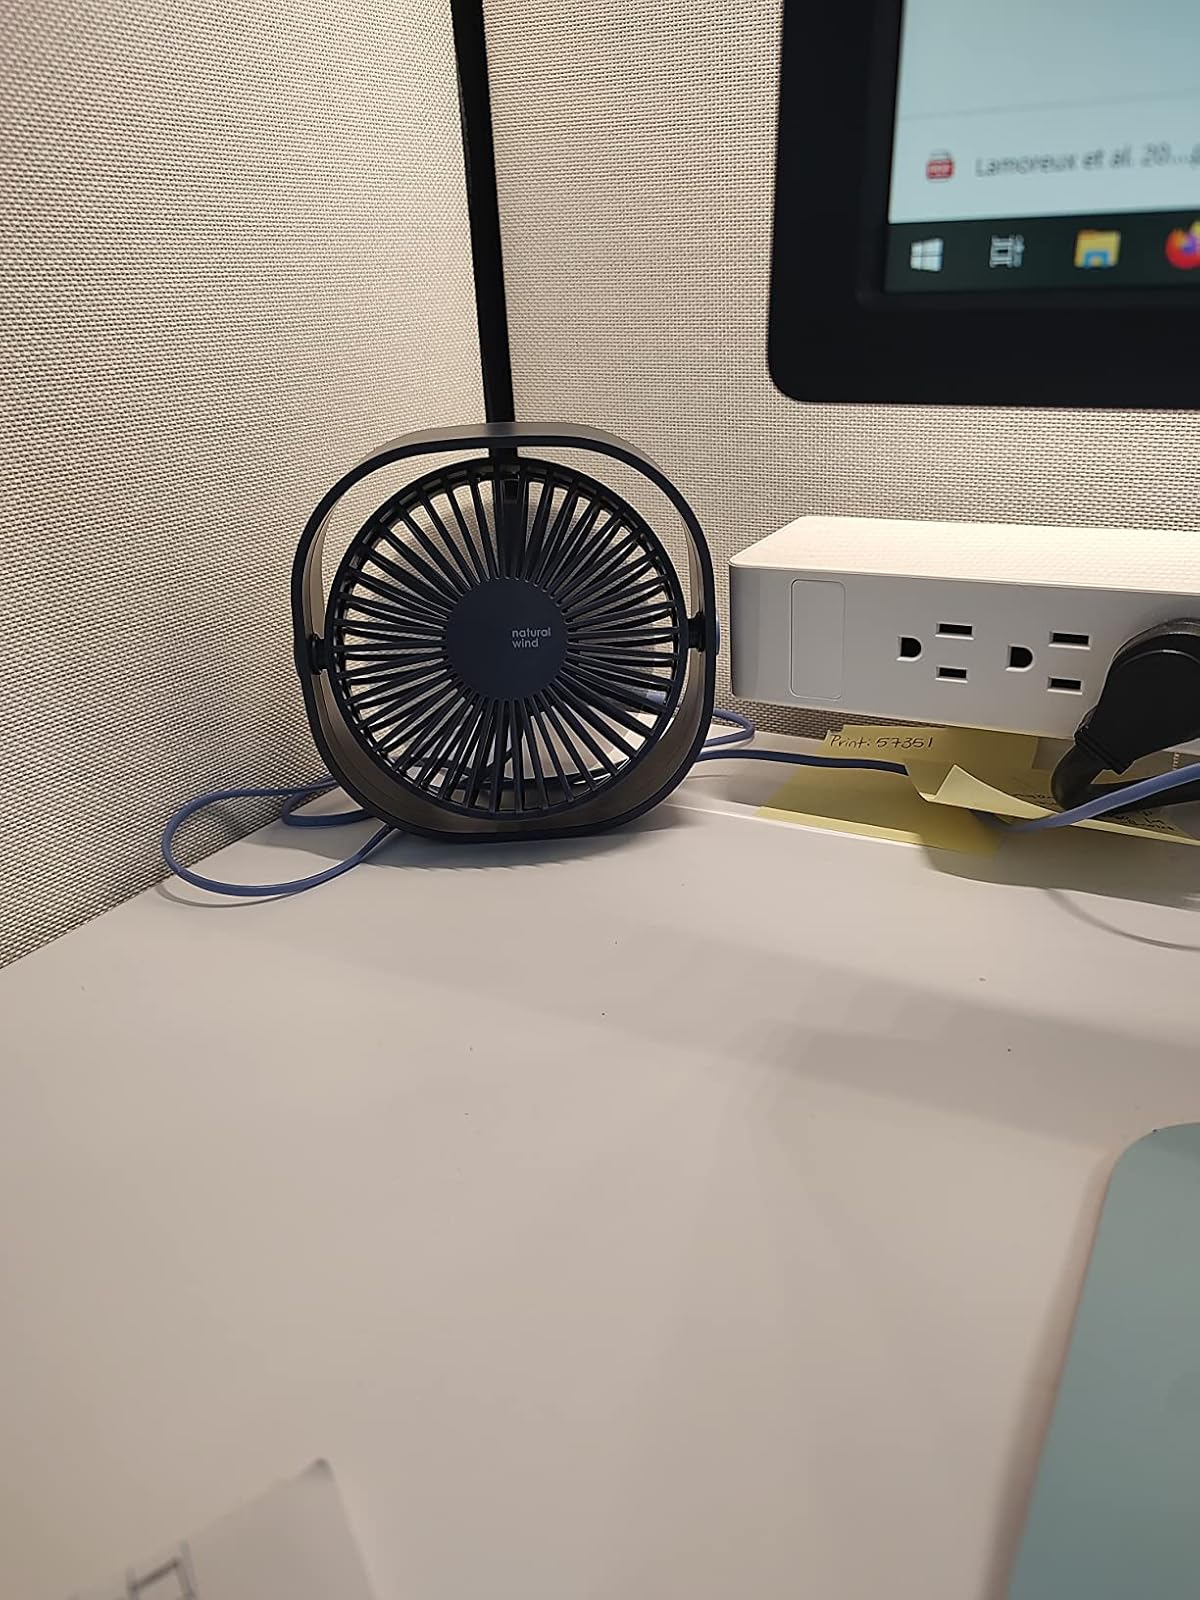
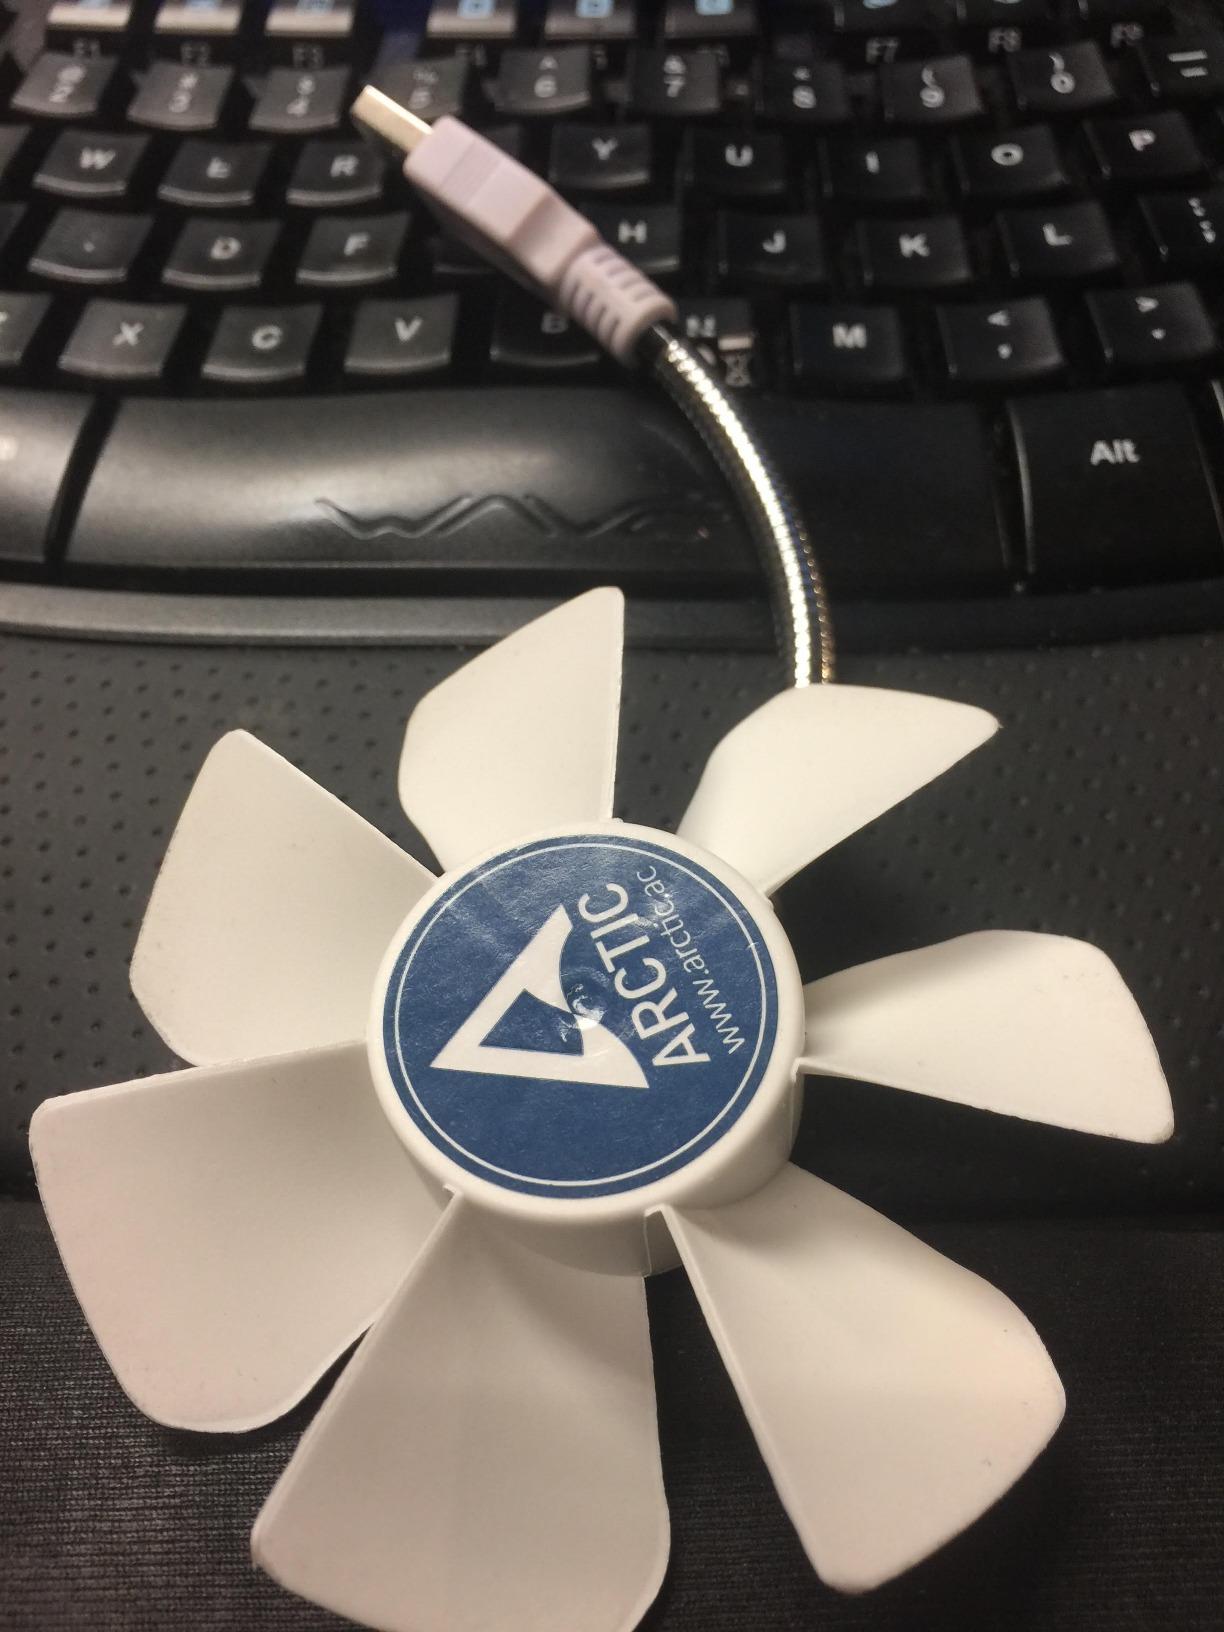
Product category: fan
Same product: no